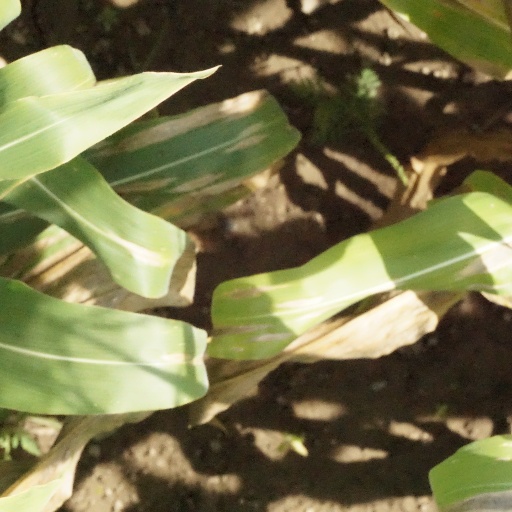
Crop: maize; corn